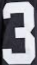
Number: 3